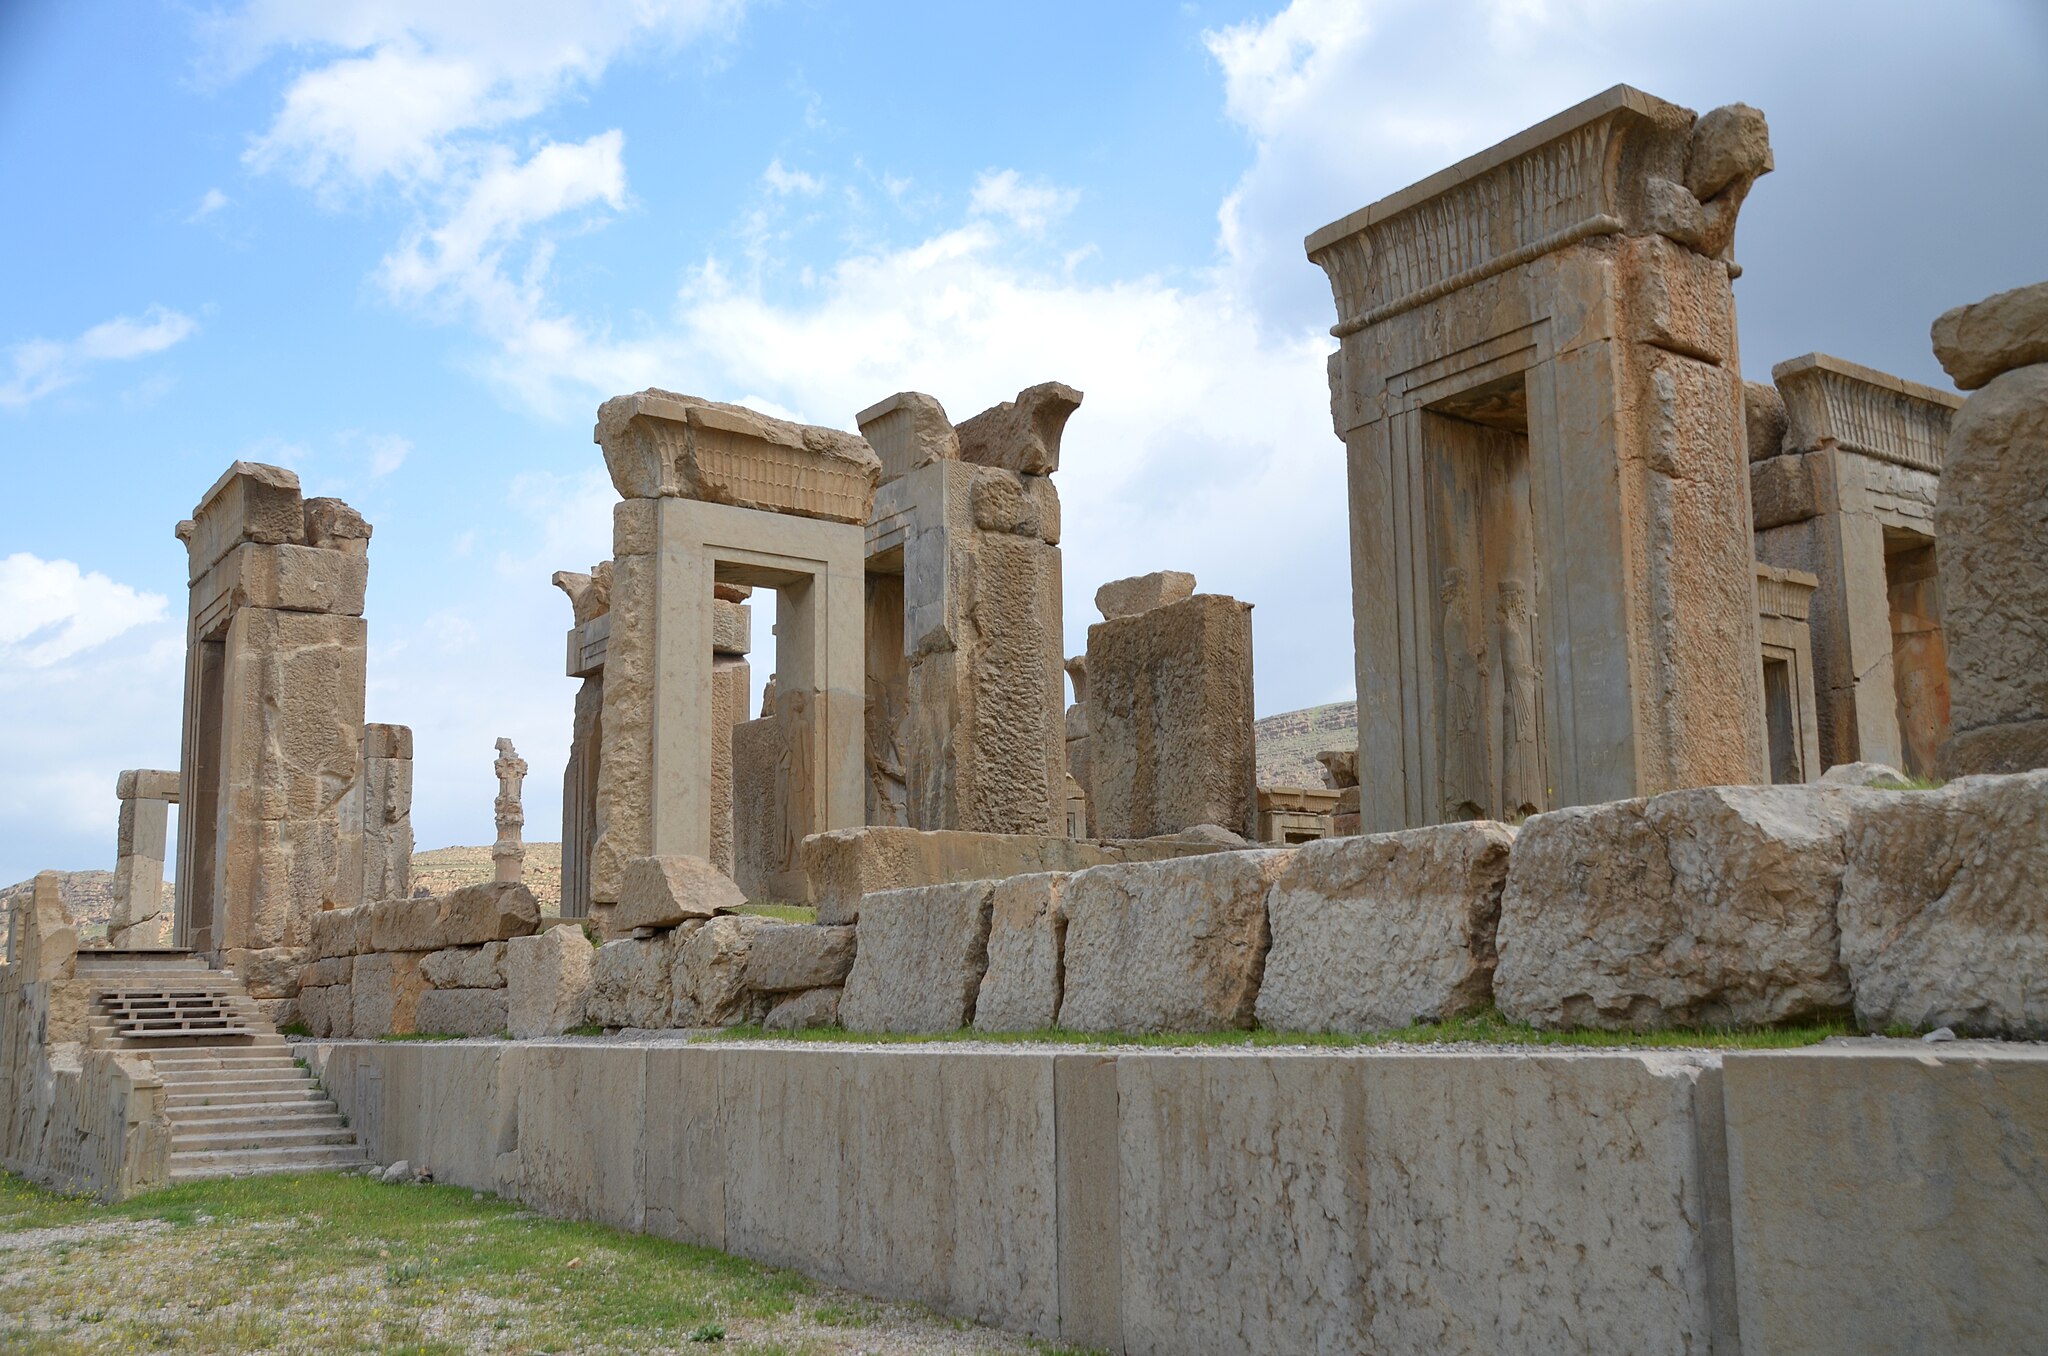
Title: Tachara, Persepolis (2)
Description: Ruins of the Tachara (Palace of Darius) in Persepolis, Persia (Persis/Fars), southwestern Iran
Date: 22 April 2019, 09:07:38 (according to Exif data)
Categories: Palace of Darius I in Persepolis, Photographs by Carole Raddato, Flickr images reviewed by FlickreviewR 2, 2019 in Persepolis, Iran photographs taken on 2019-04-22, Western staircase of Tachara